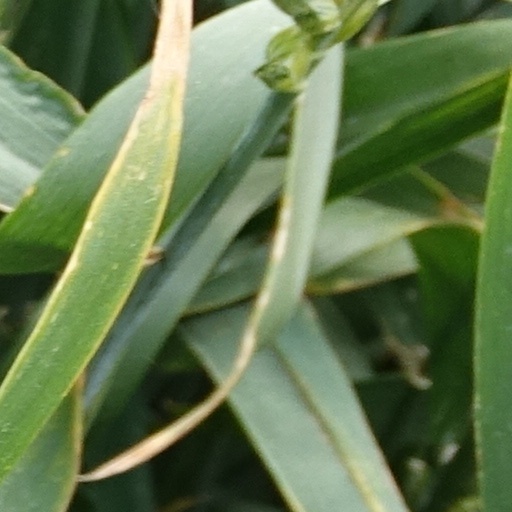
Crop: wheat